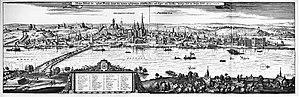
L’abbaye Saint-Alban devant Mayence a été, plusieurs siècles durant, l’un des monastères les plus importants de l'Ordre de Saint-Benoît en Europe. Elle était située devant Mayence, dans le Saint-Empire romain germanique.